Solport

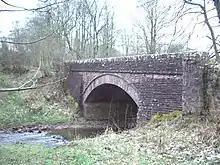
Solport Bridge over Rae Burn

Solport is a civil parish in Cumberland district, Cumbria, England. In the 2011 UK Census it had a population of 166.